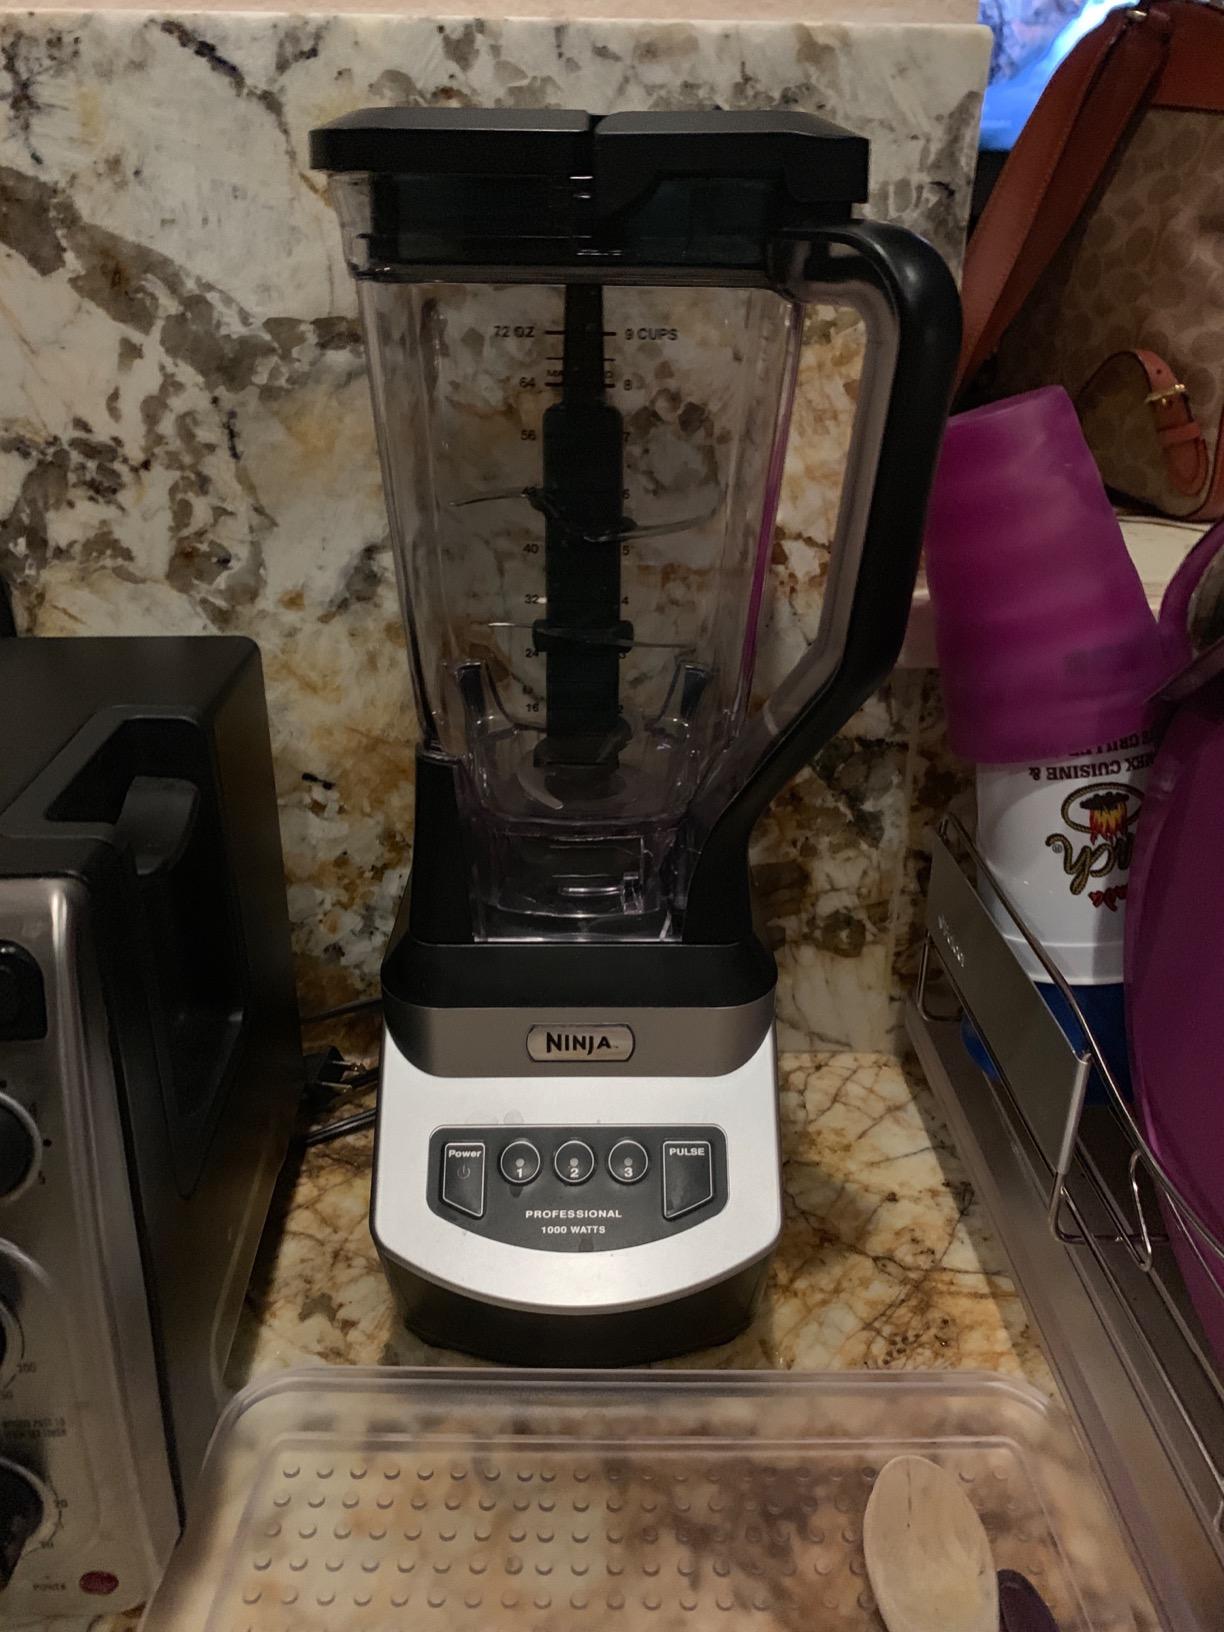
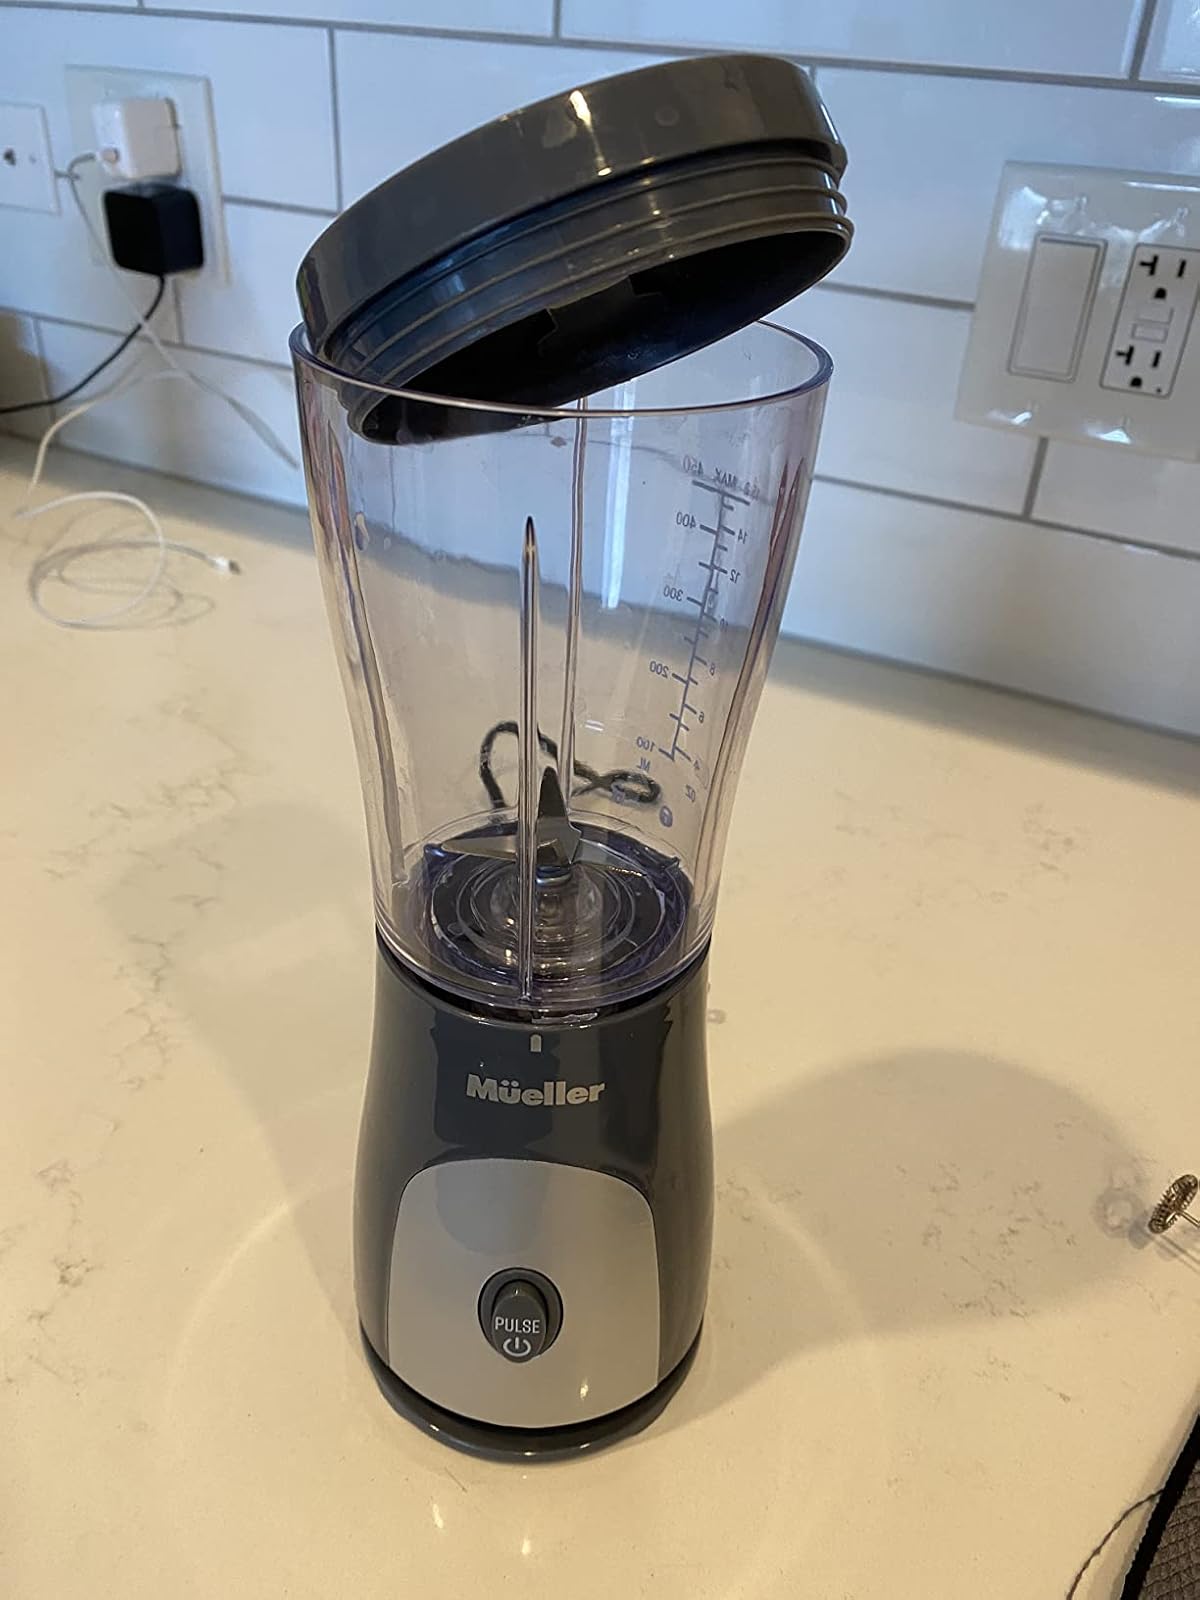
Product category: items_blender
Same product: no